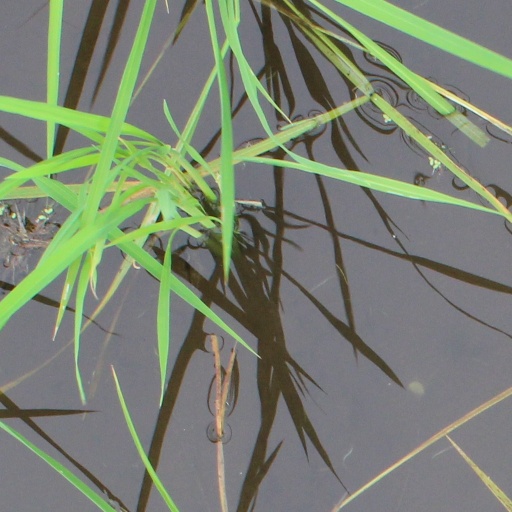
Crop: rice